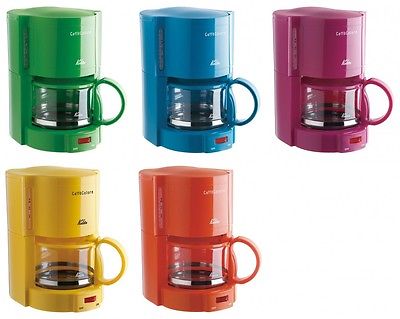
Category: coffee maker